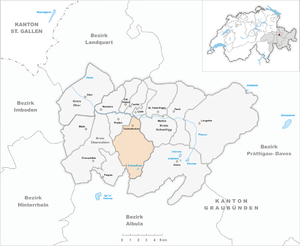
Tschiertschen est une ancienne commune suisse du canton des Grisons, située dans la région de Plessur.